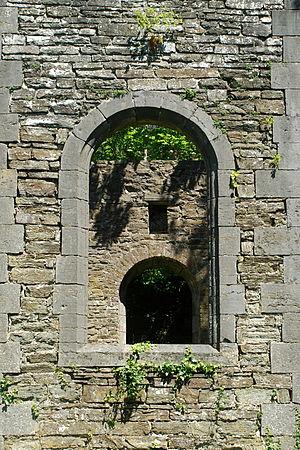
Belgique - Brabant wallon - Villers-la-Ville - Chapelle Notre-Dame de Montaigu
La chapelle Notre-Dame de Montaigu est une chapelle de style classique qui fait partie du domaine des ruines de l'abbaye de Villers-la-Ville, dans la province du Brabant wallon en Belgique.